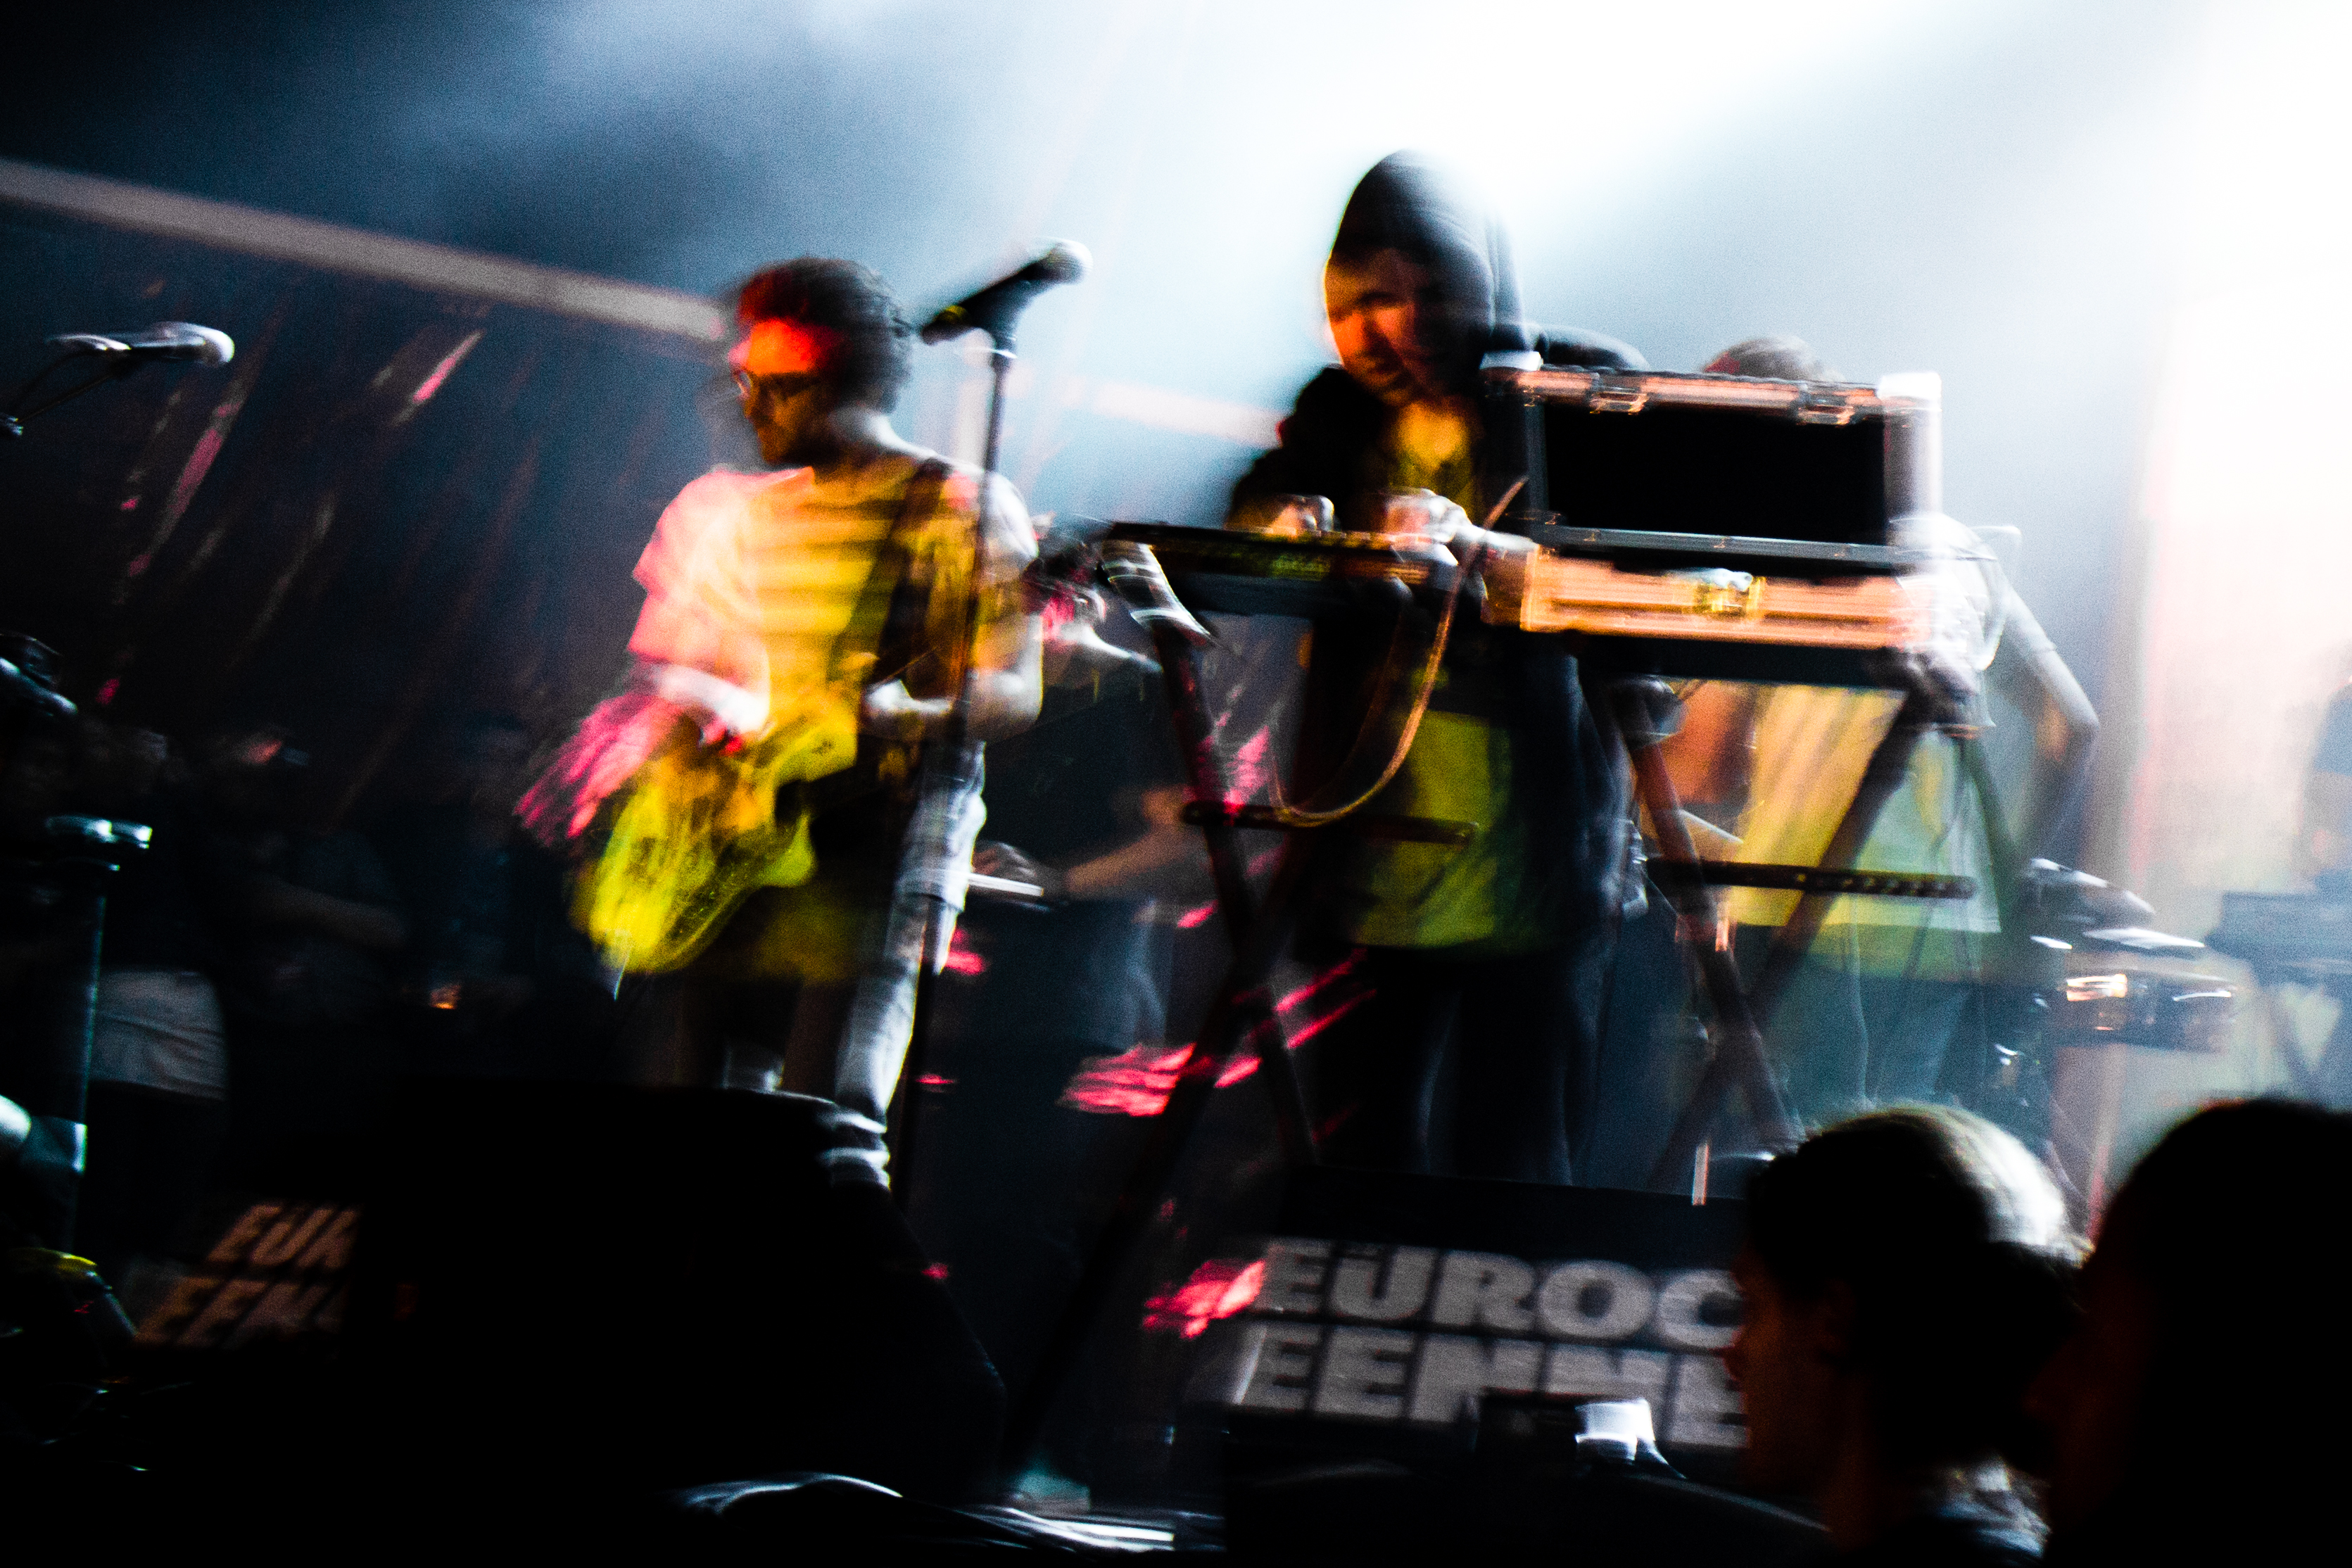
music, crowd, concert, band, live, canon, musician, performance art, festival, eosm, gig, stage, 2013, belfort, eurockeennes, eurocks, fauve, performance, event, guitarist, entertainment, rock concert